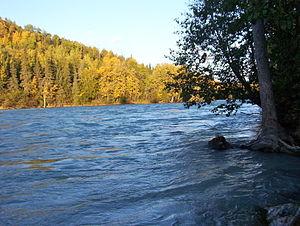
La rivière Kasilof est une rivière d'Alaska aux États-Unis, de 27 kilomètres de long. Elle prend sa source dans le lac Tustumena, à l'ouest de la Péninsule Kenai, et se jette dans le Golfe de Cook, près de Kasilof. Son nom provient de la langue russe.